Haplogroup I-M253

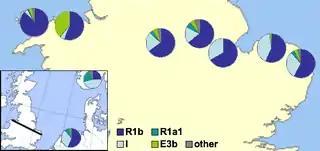
Map showing the distribution of Y chromosomes in a trans section of England and Wales from the paper "<a href="https%3A//web.archive.org/web/20051129123856/http%3A//mbe.oxfordjournals.org/cgi/content/full/19/7/1008">Y Chromosome Evidence for Anglo-Saxon Mass Migration

". The authors attribute the differences in frequencies of haplogroup I1 to Anglo-Saxon mass migration into England, but not into Wales.